Baltimore Orioles (1882–1899)

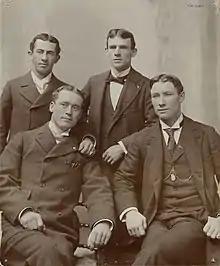
Back row: Willie Keeler (left) and John McGraw. Front row: Joe Kelley (left) and Hughie Jennings

The Orioles of the American Association first played at Newington Park for the 1882 season.